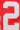
Number: 2